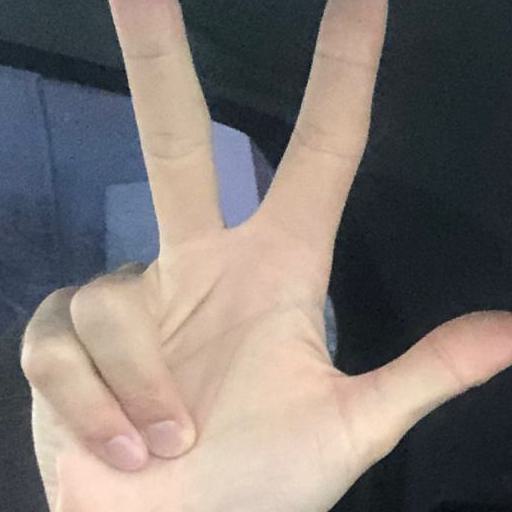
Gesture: three2